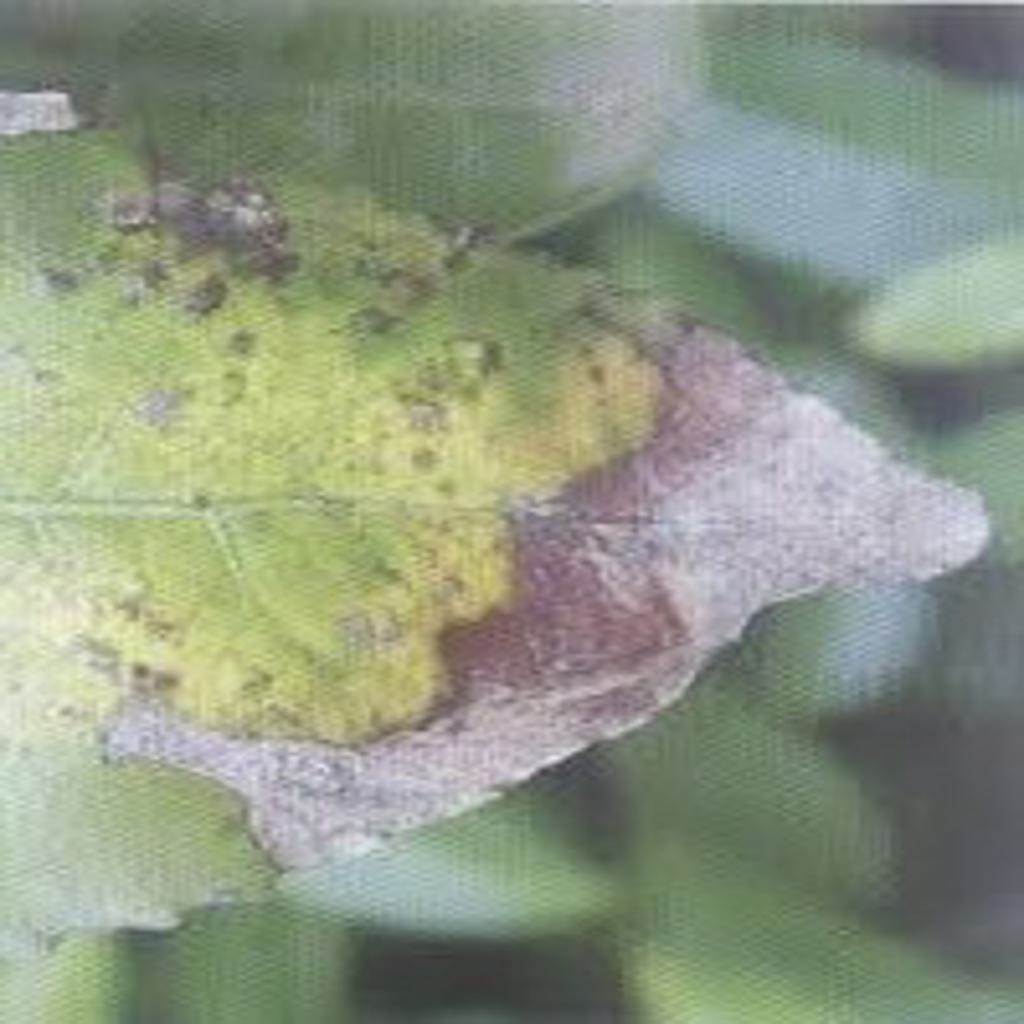
Label: Tea red leaf spot